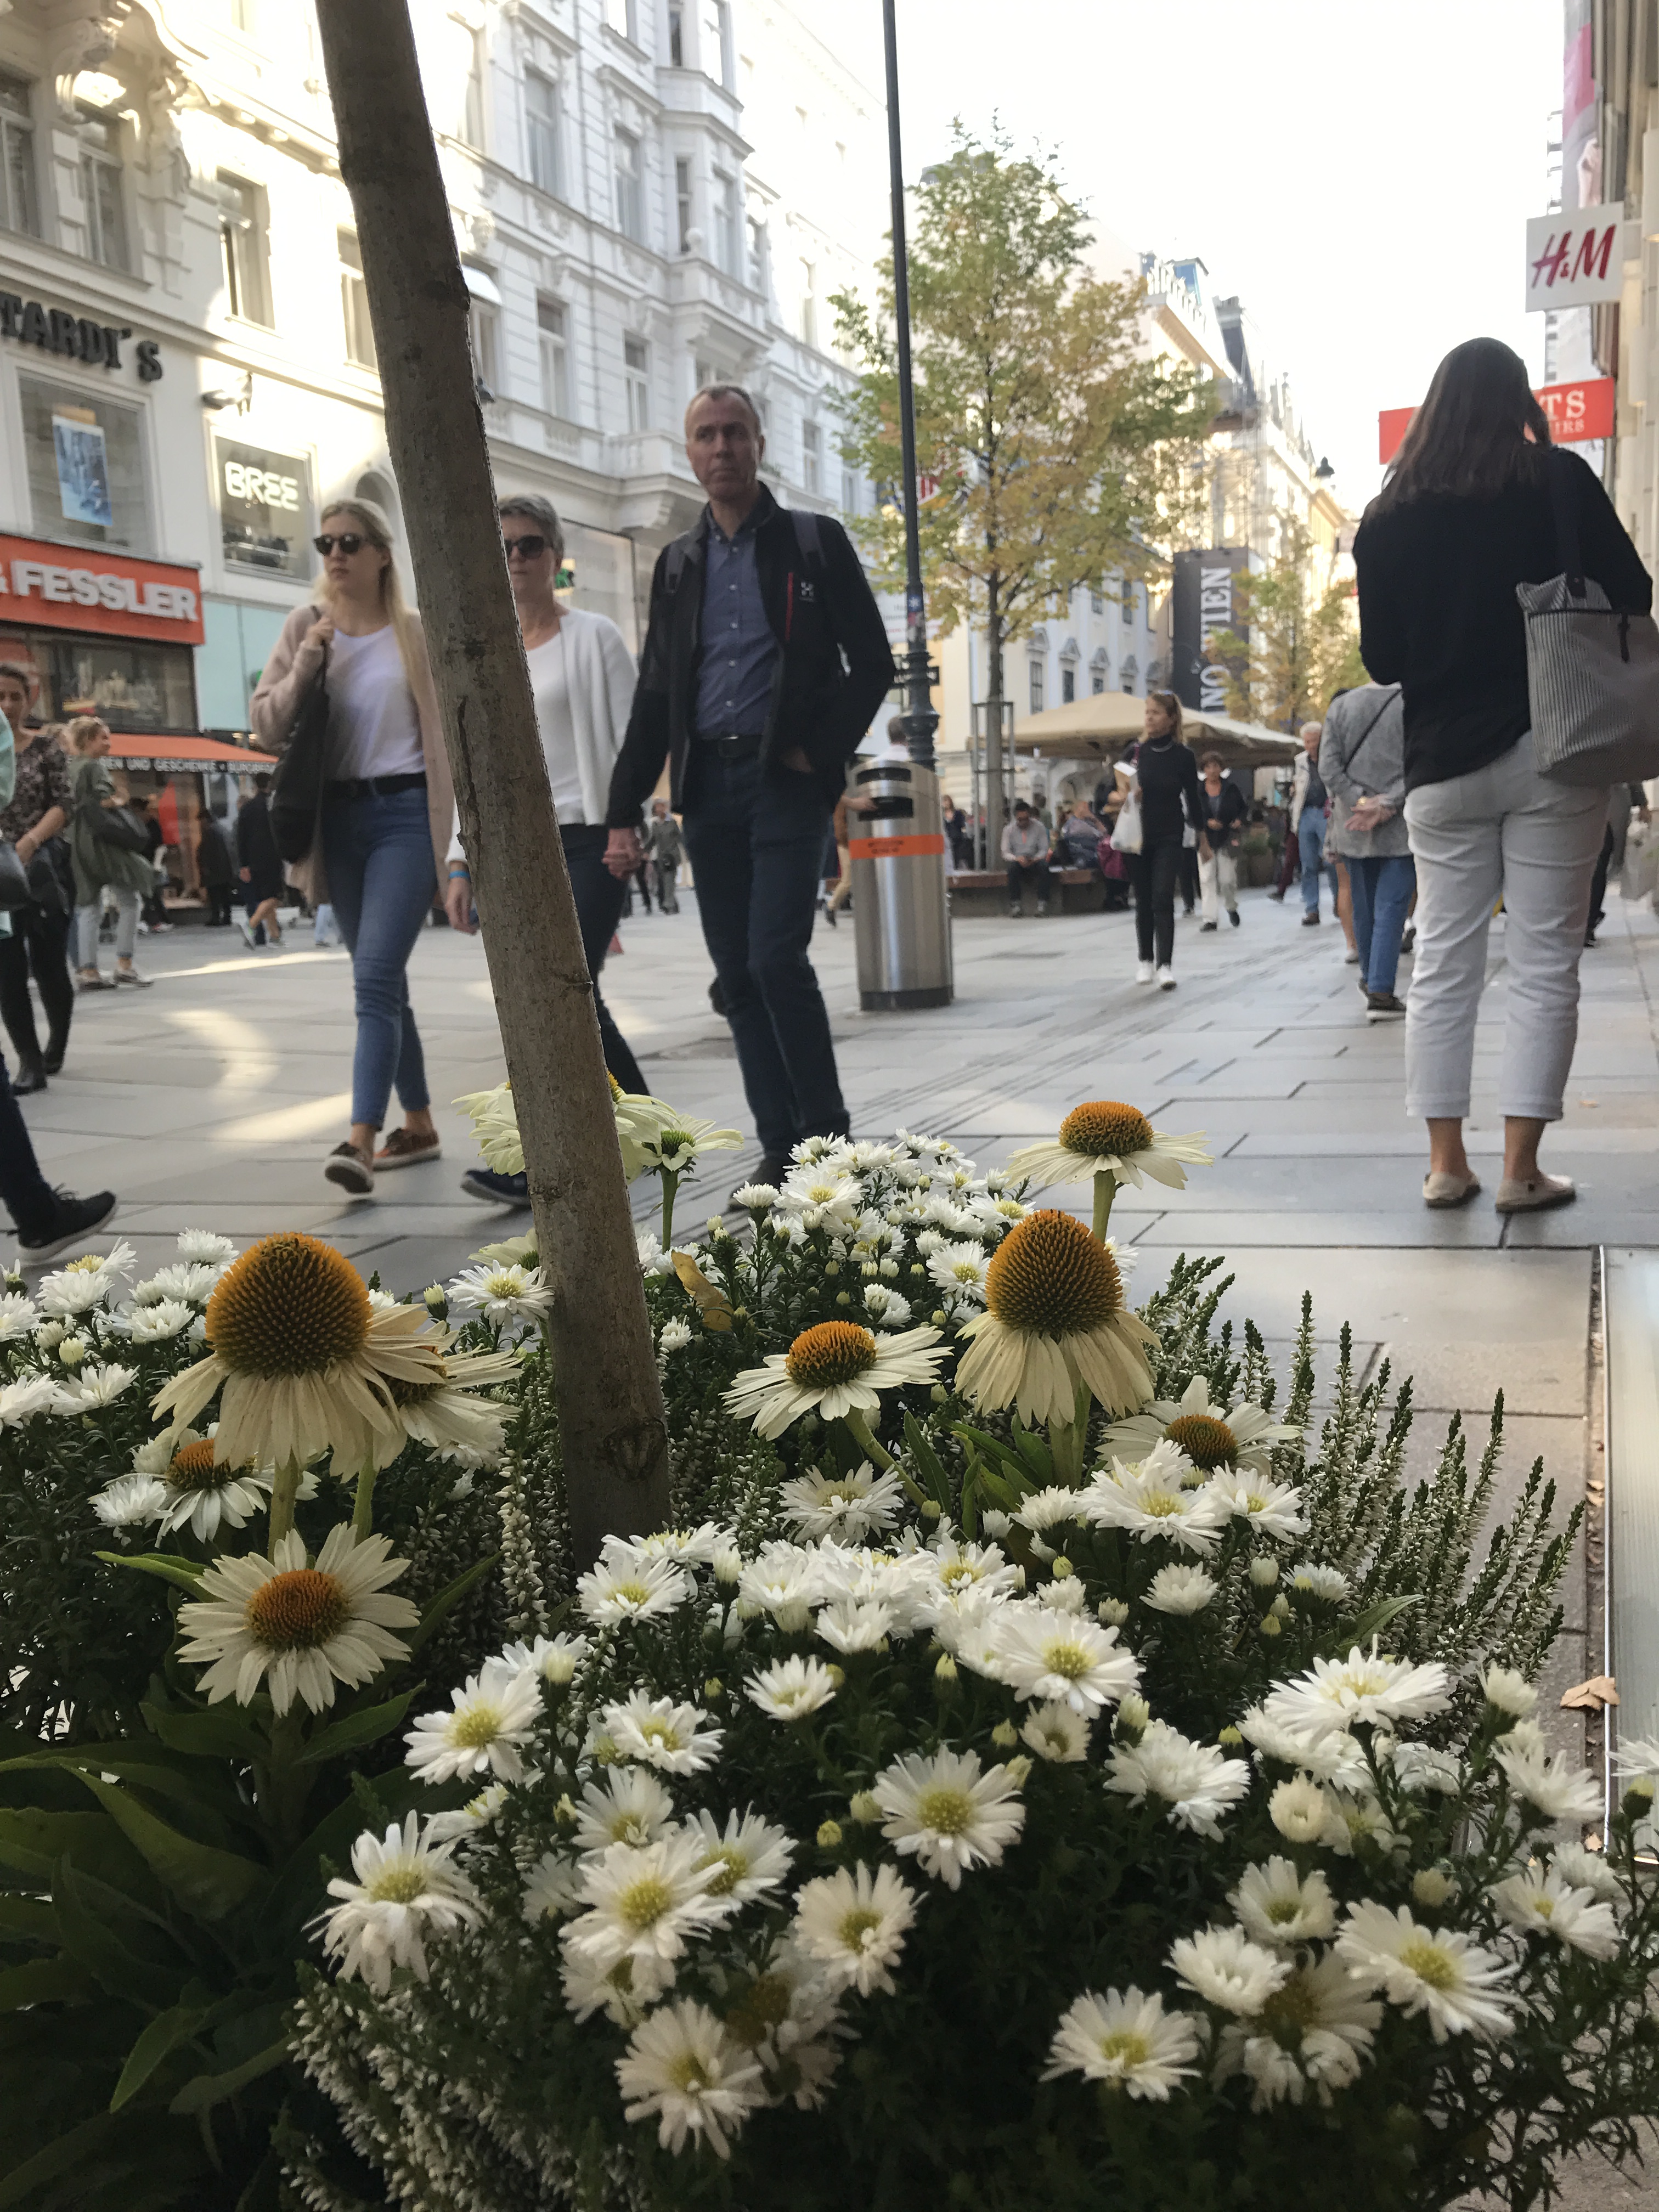
nature, flower, plant, tree, floristry, city, street, winter, spring